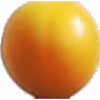
Label: Cherry Wax Yellow 1